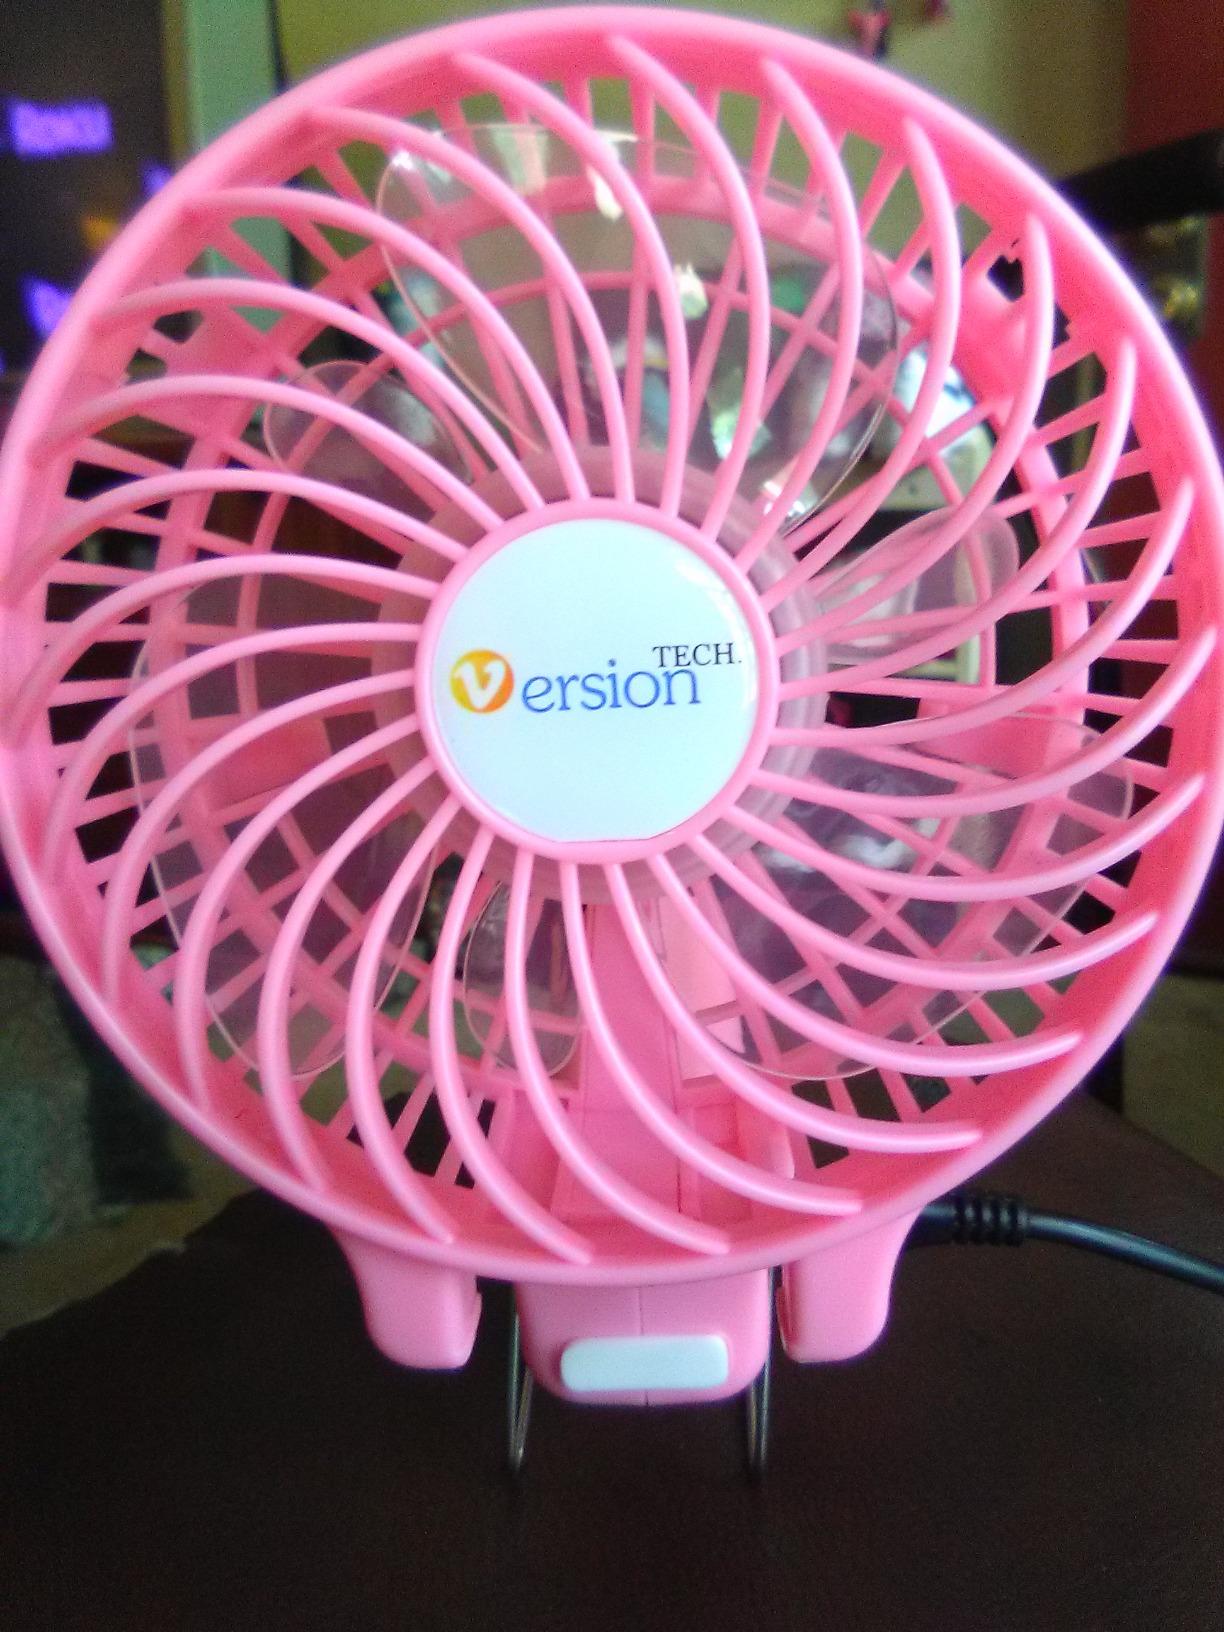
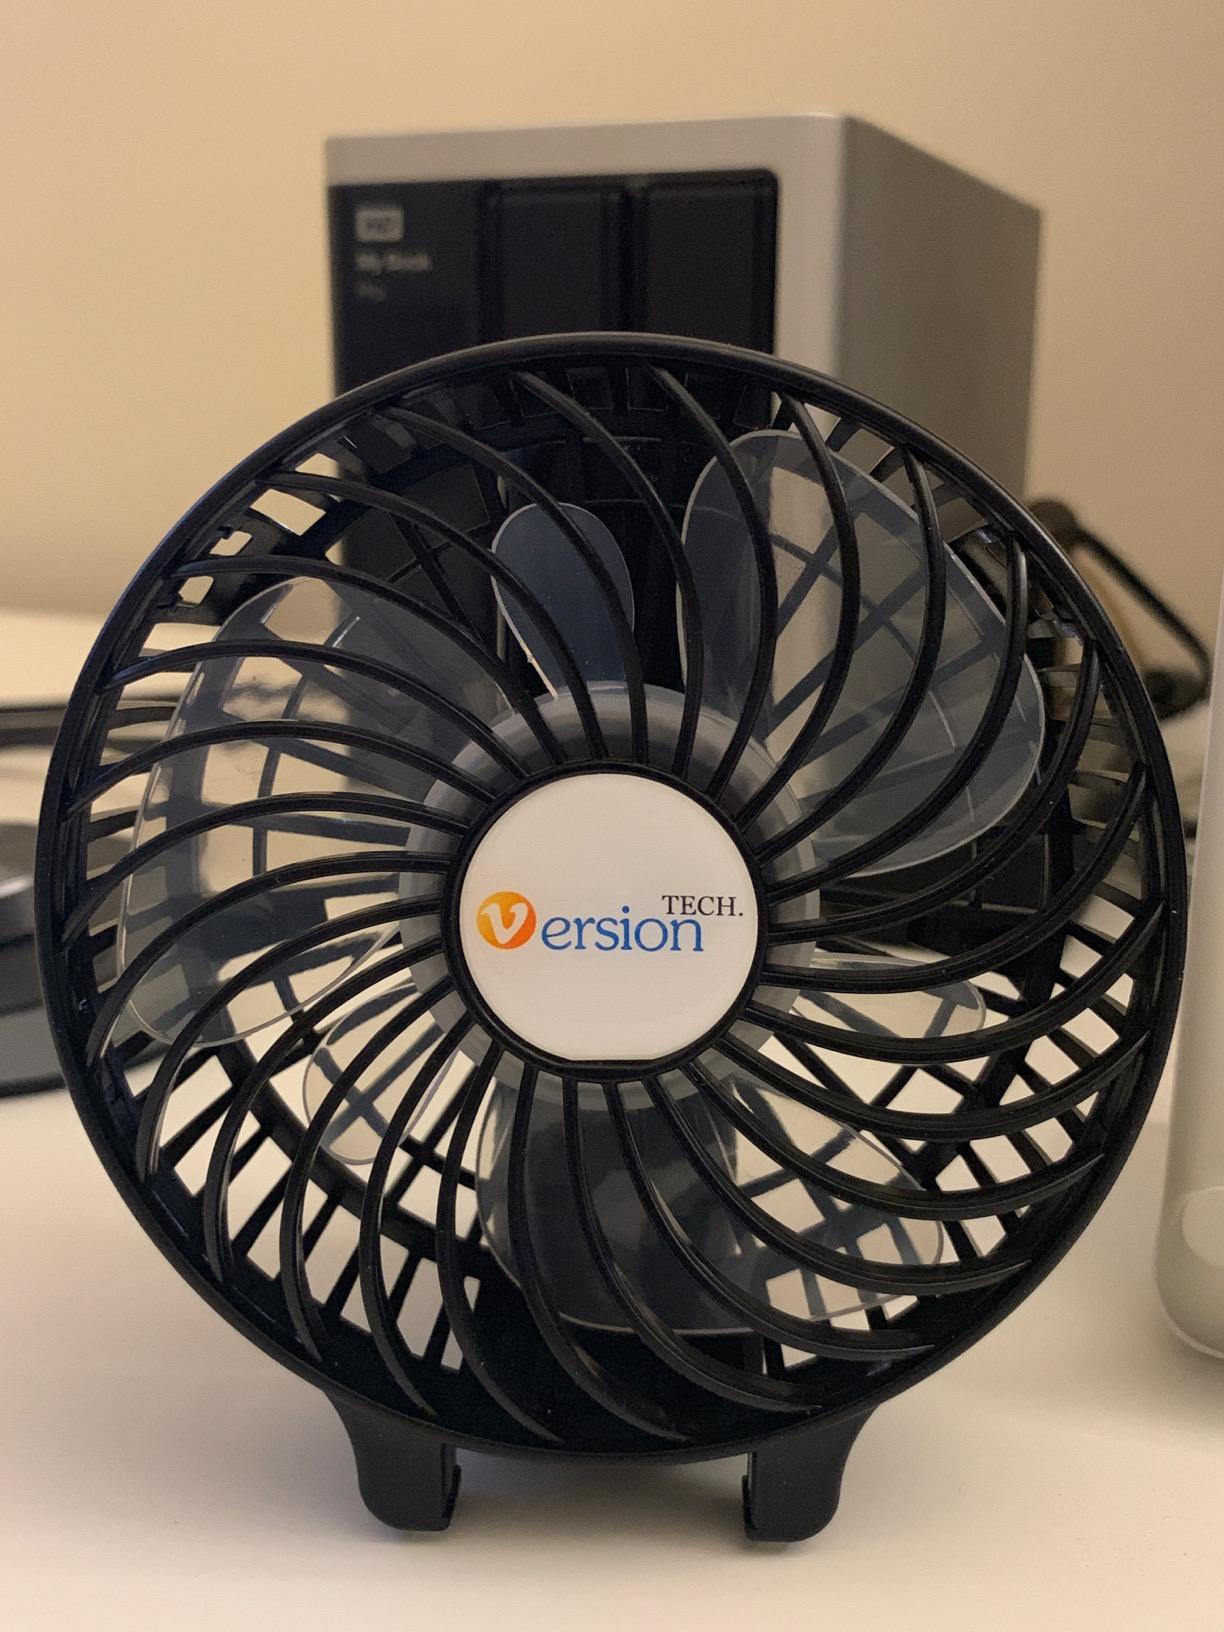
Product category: fan
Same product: no